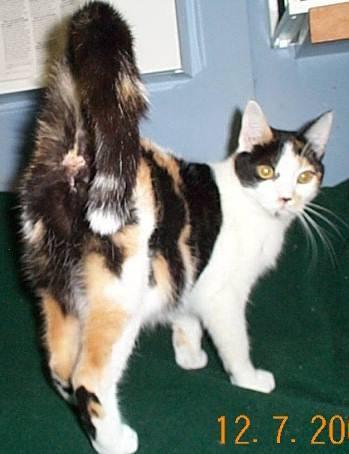
cat